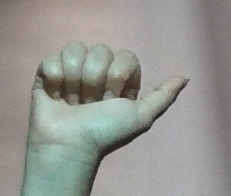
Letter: dhad